U.S. Route 150 in Indiana

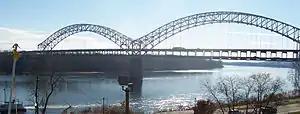
Sherman Minton Bridge above the Ohio River

Continuing onwards, US 150 alone serves several more towns: Lacy, Natchez, and Roland. In Prospect (located north of West Baden Springs and French Lick), SR 56 begins to run concurrently with US 150 all the way to Paoli. Also, in Paoli, SR 37 joins the concurrency for one block before departing at Courthouse Square (which surrounds Orange County Courthouse). After US 150 is alone once again, it then serves more towns: Chambersburg, Rego, Hardinsburg, Fredericksburg, Palmyra, Greenville, Galena, Mount St. Francis, and Floyds Knobs. As the route approaches New Albany, US 150 encounters I-64 at a trumpet interchange. After beginning to run concurrently with I-64 and SR 62, SR 62 then exits the concurrency onto I-265 (exit 121) at a directional T interchange. After serving downtown New Albany (exit 123), both I-64 and US 150 cross above the Ohio River via the Sherman Minton Bridge, crossing the Kentucky state line and into Louisville.